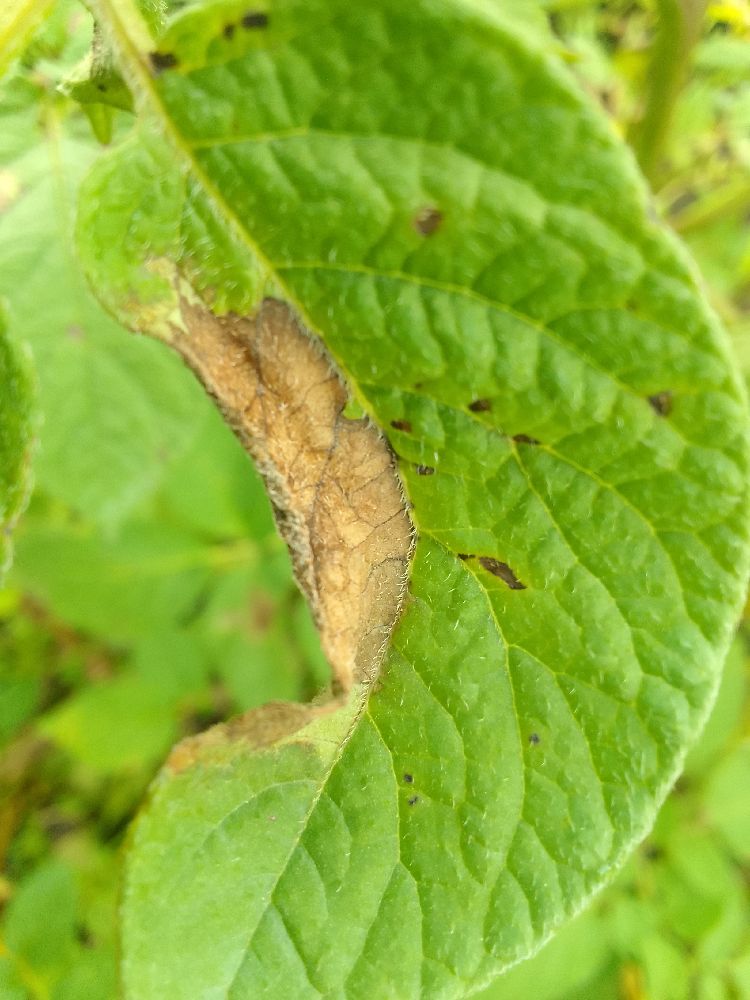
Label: Late blight